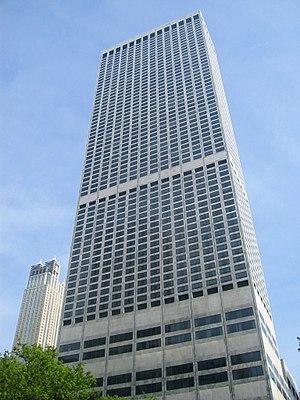
Cet article concerne une liste des plus hautes constructions de Chicago, dans l'État de l'Illinois aux États-Unis. Située au cœur de la région du Midwest, dans le centre-nord des États-Unis, Chicago est la seconde ville du continent américain après New York pour le nombre de ses gratte-ciel. Par ailleurs, elle possède plusieurs des plus hauts gratte-ciel du continent.
Le Water Tower Place est un secteur de développement à usage mixte de la ville de Chicago, composé à sa base d'un centre commercial de plus de 68 000 m² et d'un gratte-ciel de 74 étages.